Culture of Evans County, Georgia

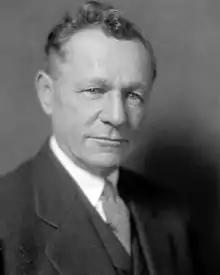
U.S. Representative from Hagan, Georgia

Evans County is populated by many different ethnic groups. Among these groups are Whites; Blacks or African Americans; Native Americans; Asians; Pacific Islanders; and Hispanics or Latinos. Foreign born Evans Countians are predominantly Mexican, followed by Filipinos; Guatemalans; Japanese; Indians; Germans; and Indonesians. The most common ancestries in Evans County include American; English; Irish; German; Scots-Irish; French; and Italian.